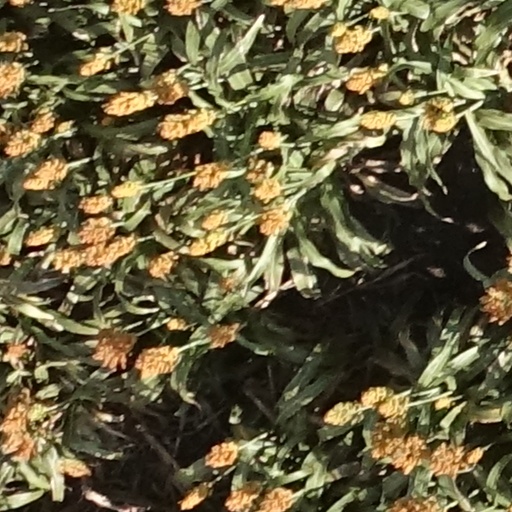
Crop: sorghum